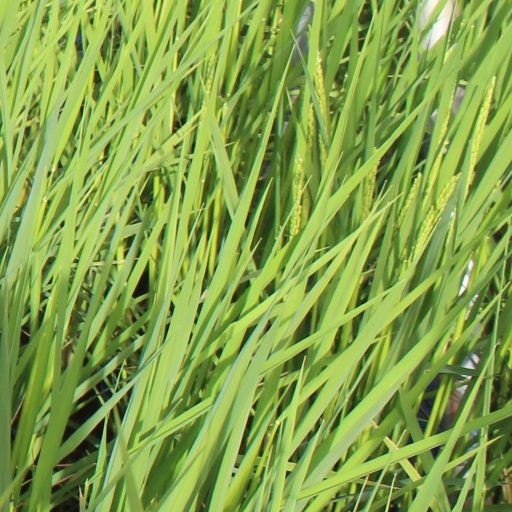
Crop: rice